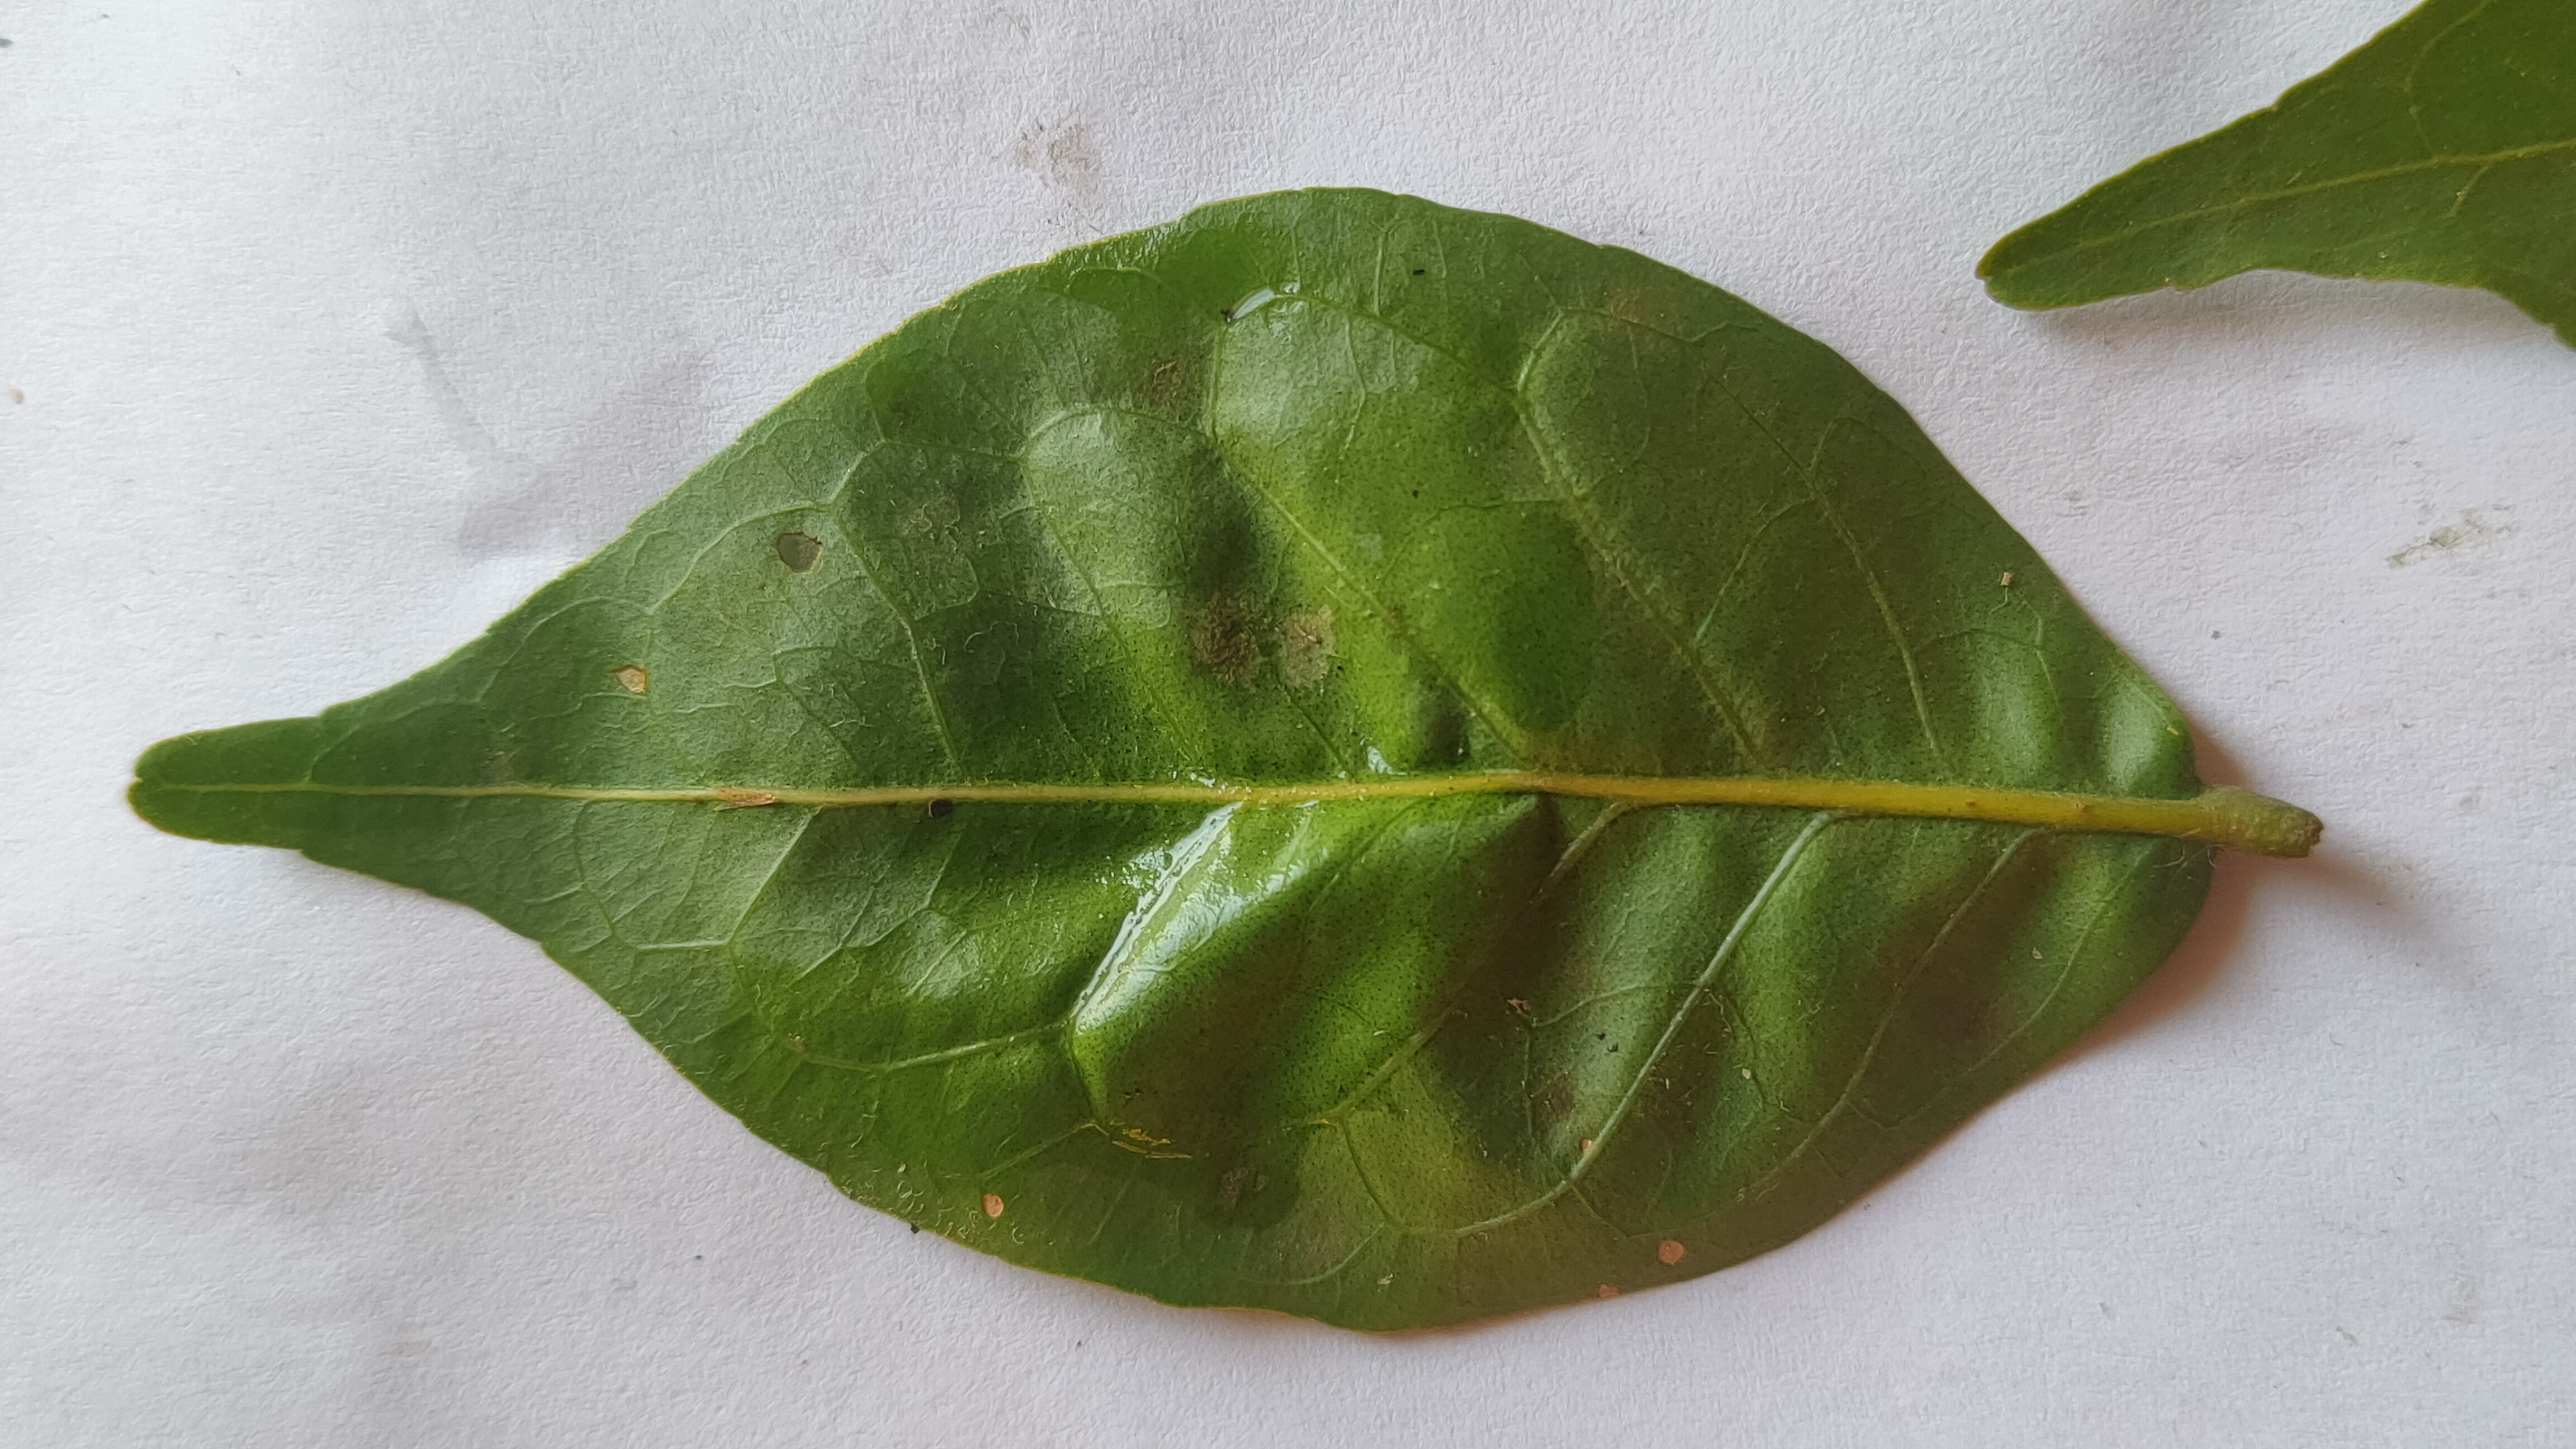
Leaf variety: Aegle marmelos